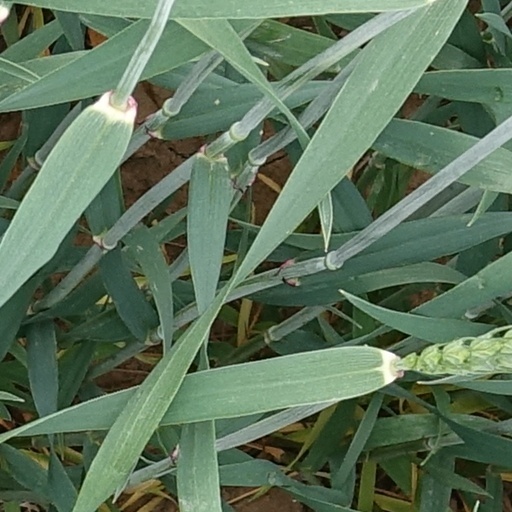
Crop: wheat